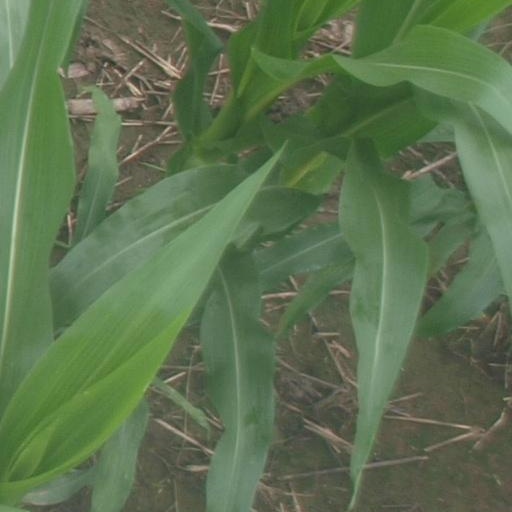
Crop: maize; corn